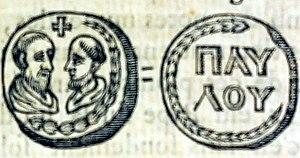
extrait de ""Nouveau traité de diplomatique...""."